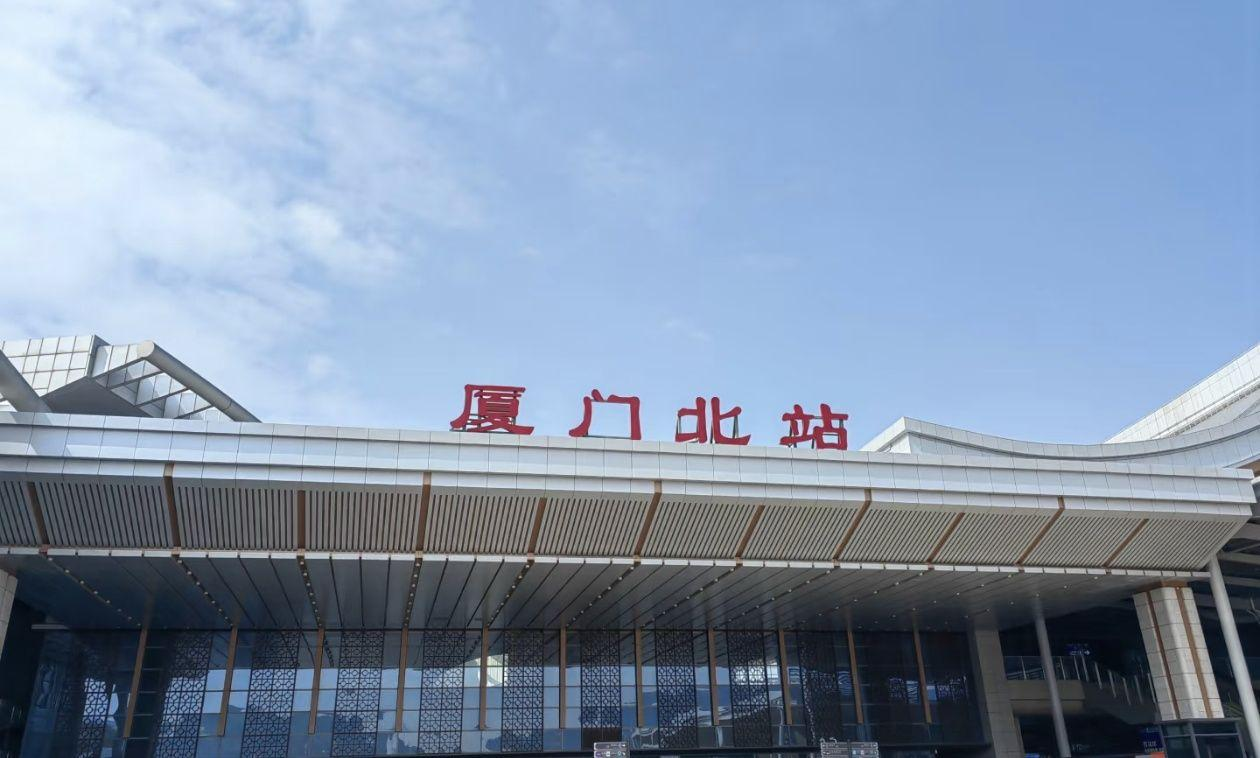
地标名称：厦门北站
所在城市：厦门市·集美区